Creepy Castle

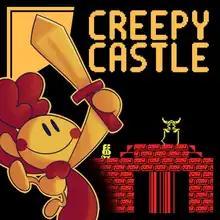

Creepy Castle is a 2016 side-scrolling role-playing video game created by Alaskan developer Dopterra. It was released on October 31, 2016, for Microsoft Windows through Steam. The game received positive reviews.